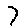
Label: 7